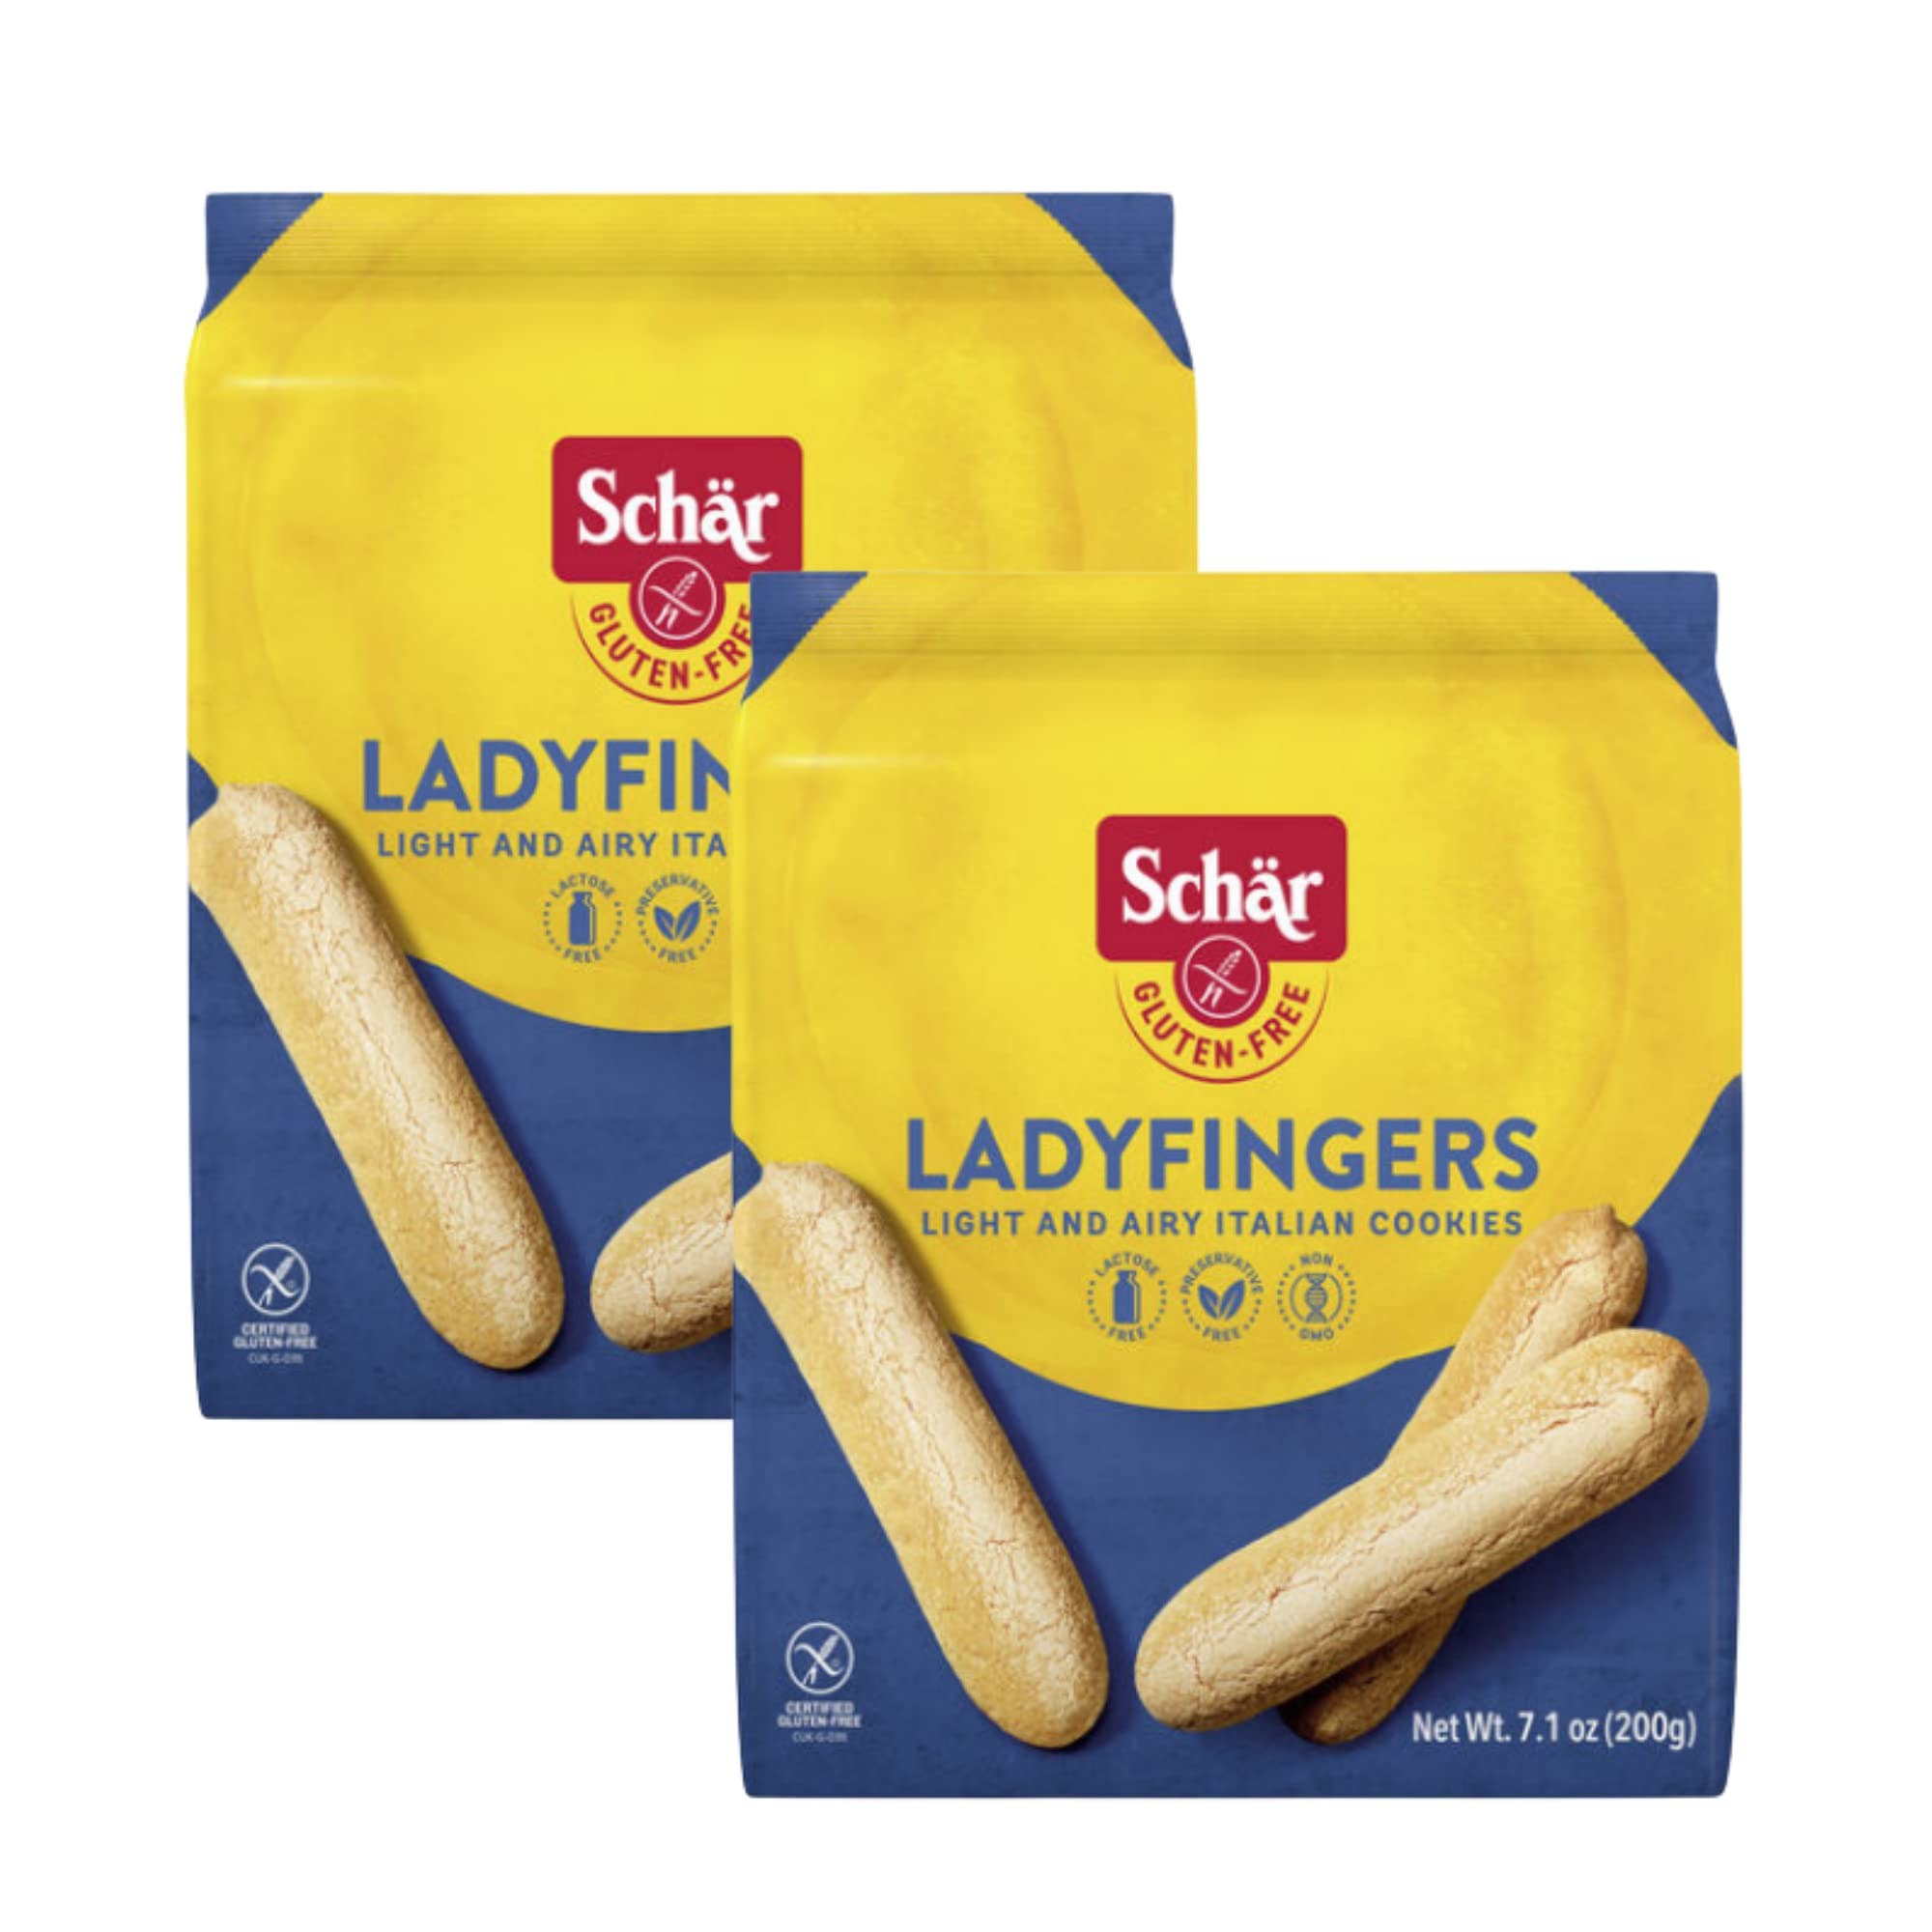
Item Name: Schar - Lady Fingers - Certified Gluten Free - No GMO's, Lactose, Wheat or Preservatives - (7.1 oz) 2 Pack
Bullet Point 1: GLUTEN FREE: These shelf-stable, gluten free Ladyfingers are great for snacking, but even better for tiramisu! Schar Ladyfingers are the only gluten free ladyfingers on the market, so make them yours today!
Bullet Point 2: FAVORITE: These delicious gluten free ladyfingers are imported from Italy and are perfect for snacking, but exceptional for tiramisu!
Bullet Point 3: DELICIOUS RECIPE: Be sure to check out the great, authentic Italian recipe for tiramisu on the back of the packaging!
Bullet Point 4: FREE: Gluten free, wheat free, preservative free, lactose free and Non-GMO.
Bullet Point 5: NEW & IMPROVED PACKAGING: We've had tons of feedback since we started. We read your comments and made a change - clever packaging that keeps the product fresh for longer.
Product Description: Ladyfingers - Naturally Gluten-Free and Wheat-Free - 5.3 oz Each (Pack of 2) -- These delightful & delicate cookies imported from Italy are perfect for snacking but exceptional for that classic tiramisu recipe! -- preservative-free, non-GMO, and dairy-free.
Value: 10.6
Unit: Ounce

Price: 25.99